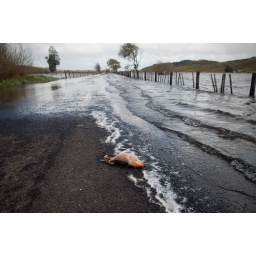
A road closed by the Waikato River flooding. The river is normally off to the left.